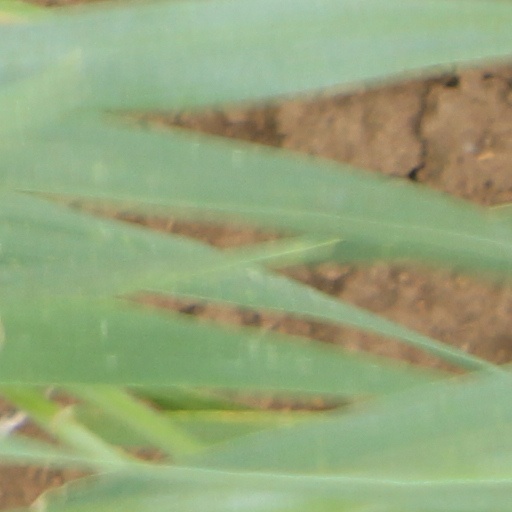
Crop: wheat